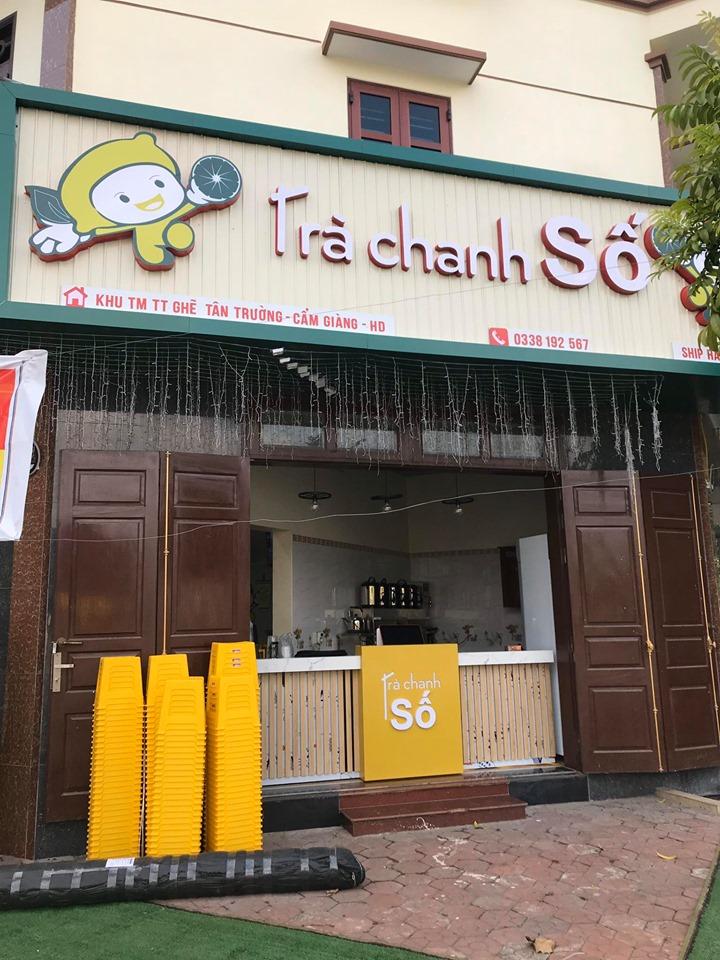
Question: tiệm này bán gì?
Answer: tiệm này bán trà chanh